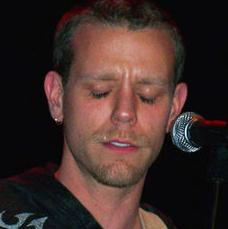
Age: 37